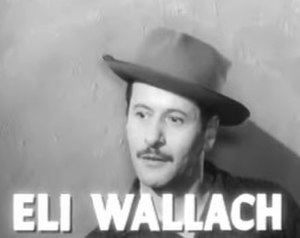
Døde i 2014 / Juni
Døde i 2014 er en liste over notable personer, der er afgået ved døden i 2014.